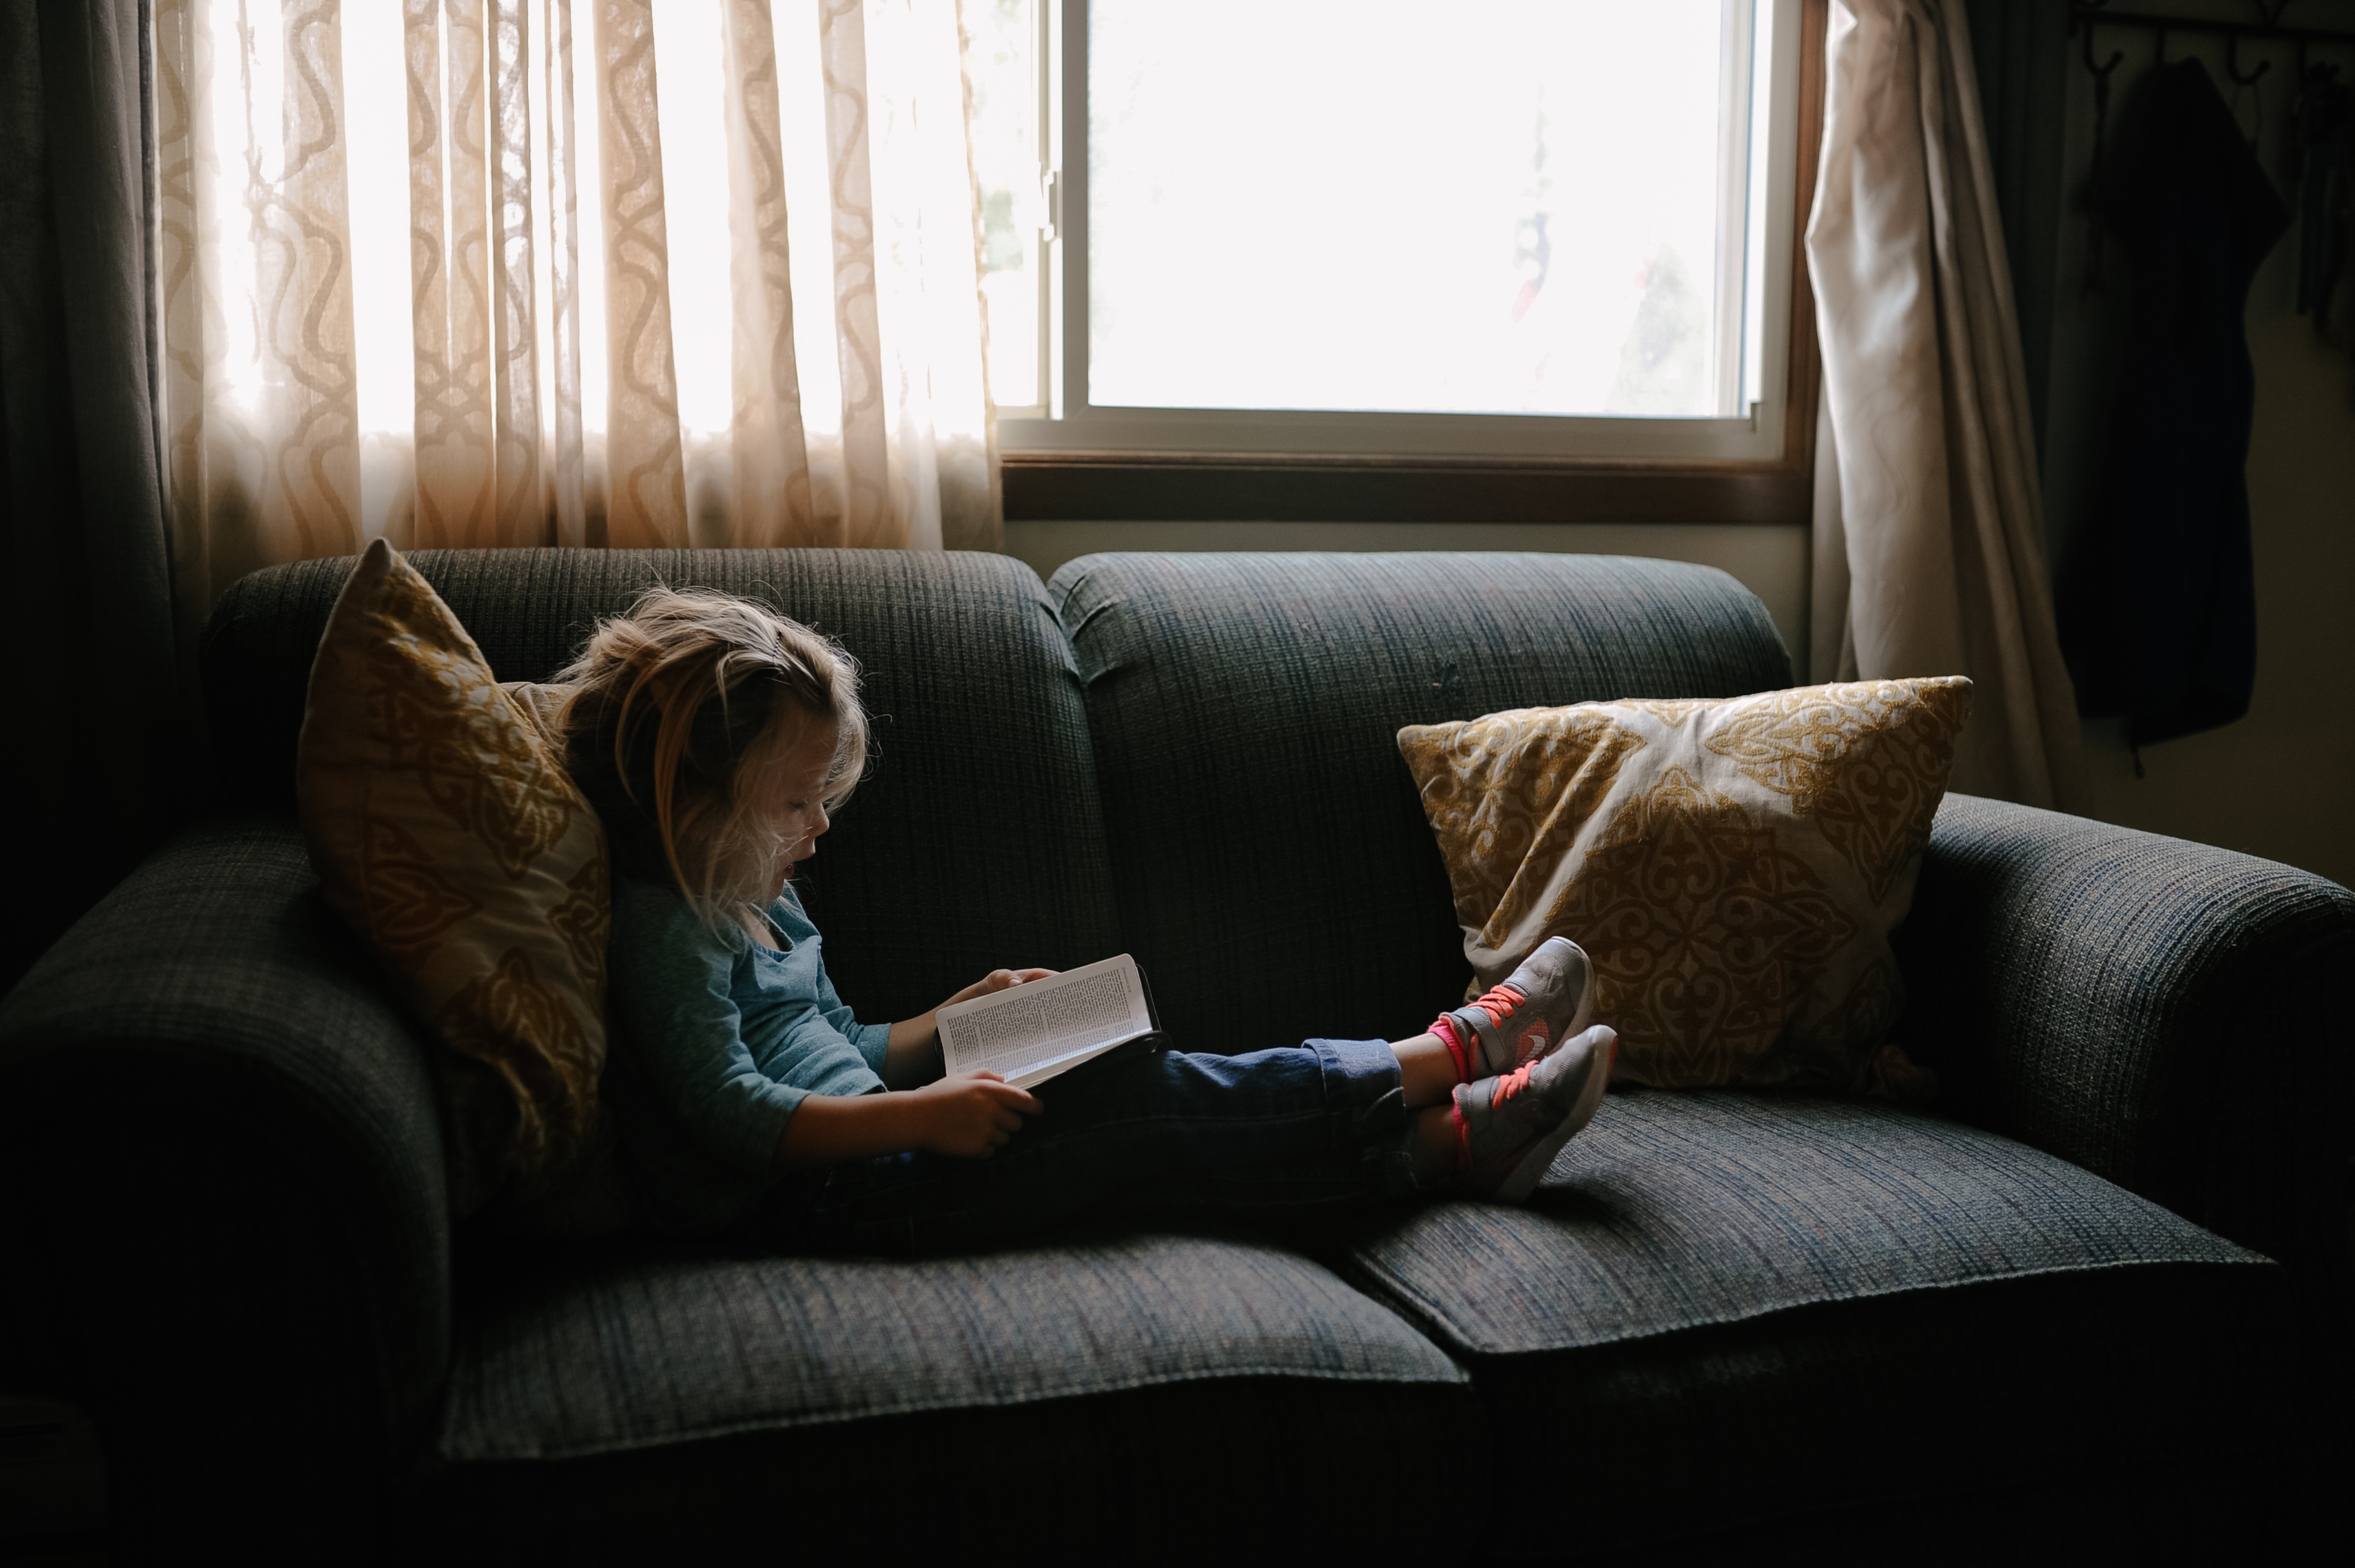
couch, comfort, room, light, furniture, living room, window, sunlight, reading, leg, interior design, electronic device, photography, sitting, nap, sofa bed, bed, house, pillow, curtain, gadget